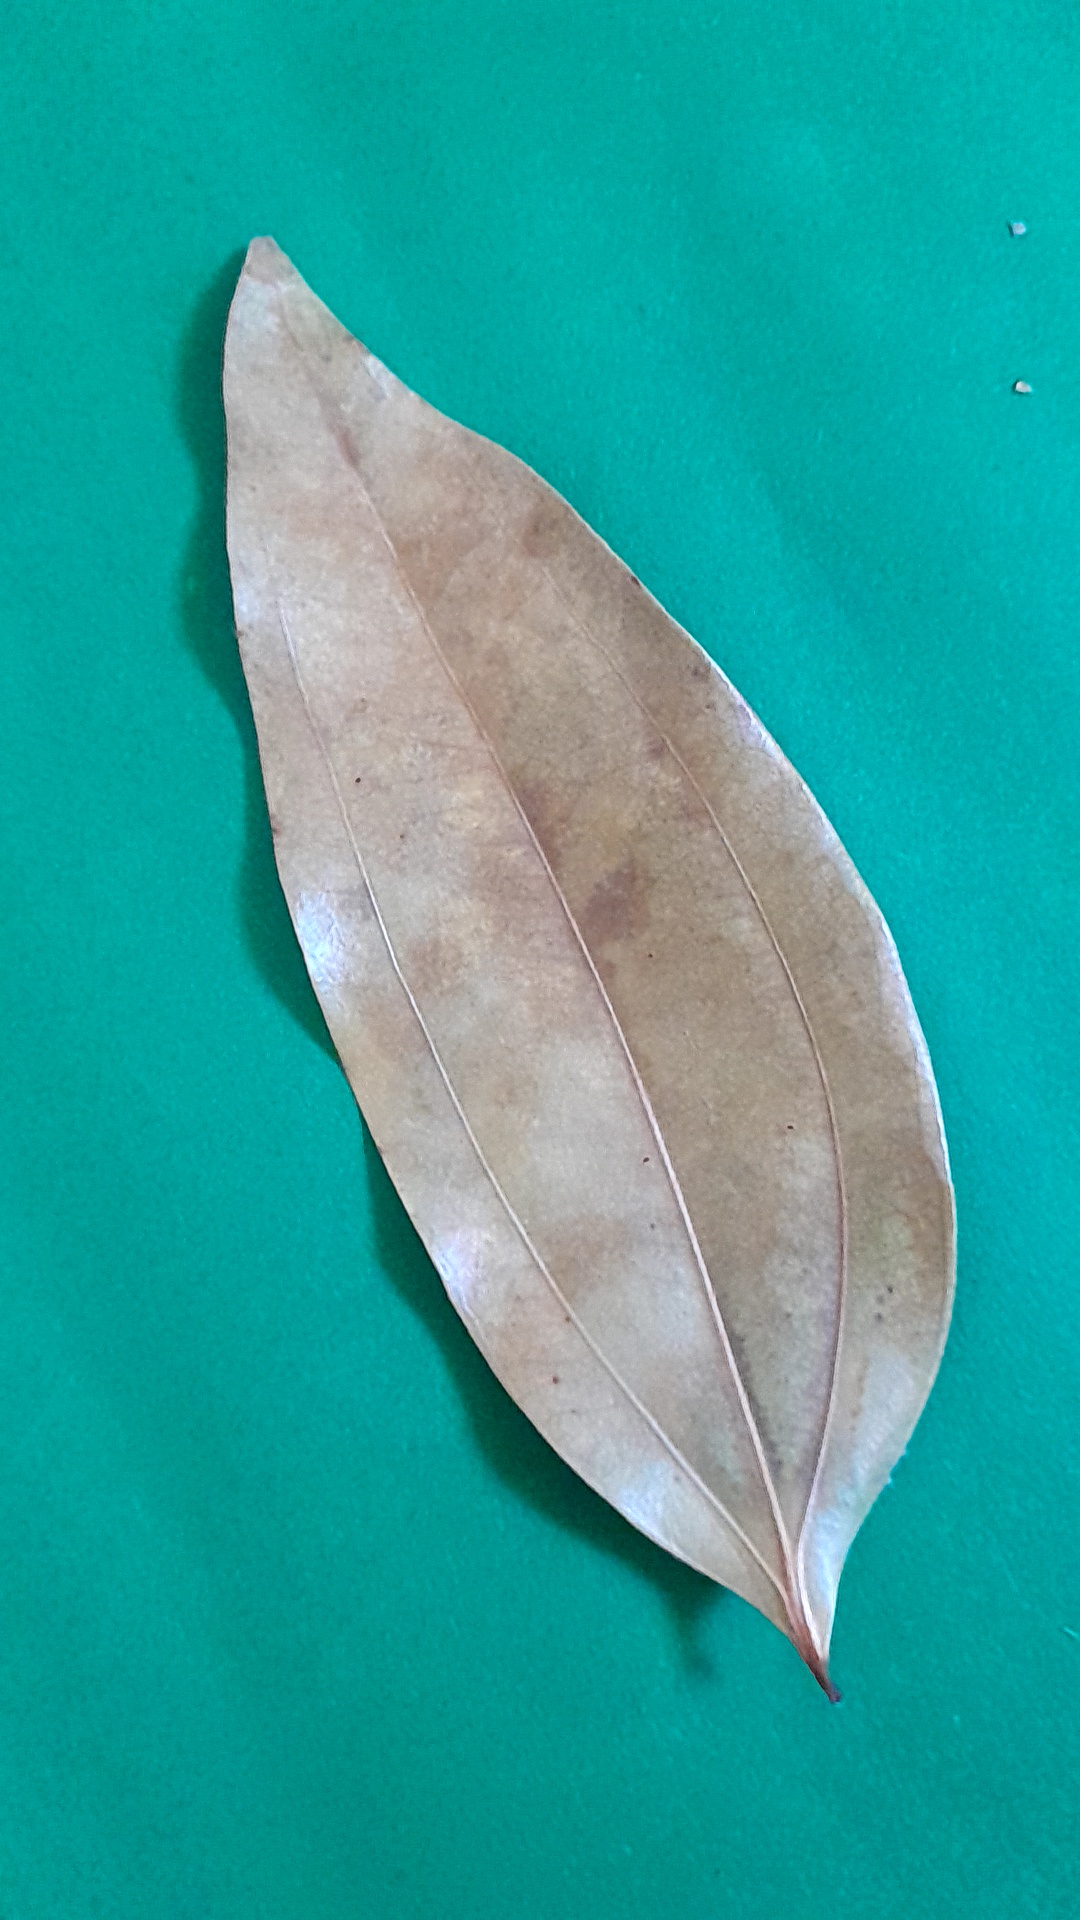
Label: Dry Leaf